Yamaha CP-70

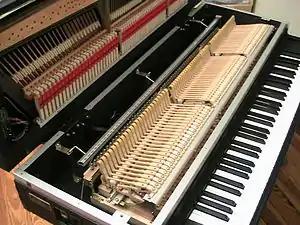
Internal view of the piano

The CP-70 has the same piano action as an acoustic instrument, using wooden keys to operate hammers which hit strings, but it does not contain a soundboard. It has a smaller number of specially manufactured strings, reducing the overall weight. In particular, the bass strings are very short compared to an acoustic instrument, instead of around ). The strings are amplified by piezo-electric pickups mounted on the harp casting that induce an electric current from vibrations, in a similar manner to pickups on an acoustic guitar.